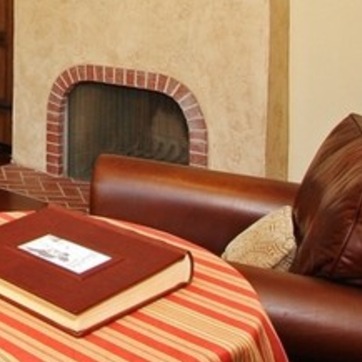
Material: leather